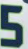
Number: 5